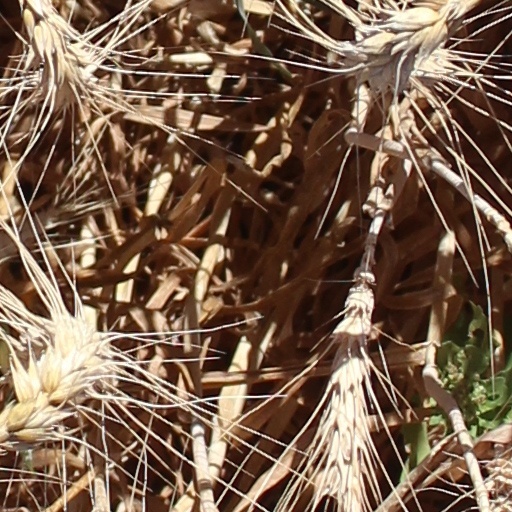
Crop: wheat